Velsen

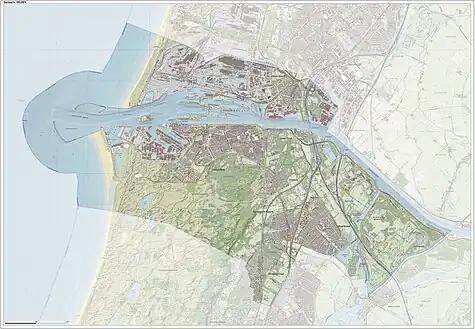
Dutch topographic map of the municipality of Velsen, June 2015

Velsen is a municipality in the Netherlands, in the province of North Holland. It is located on both sides of the North Sea Canal.